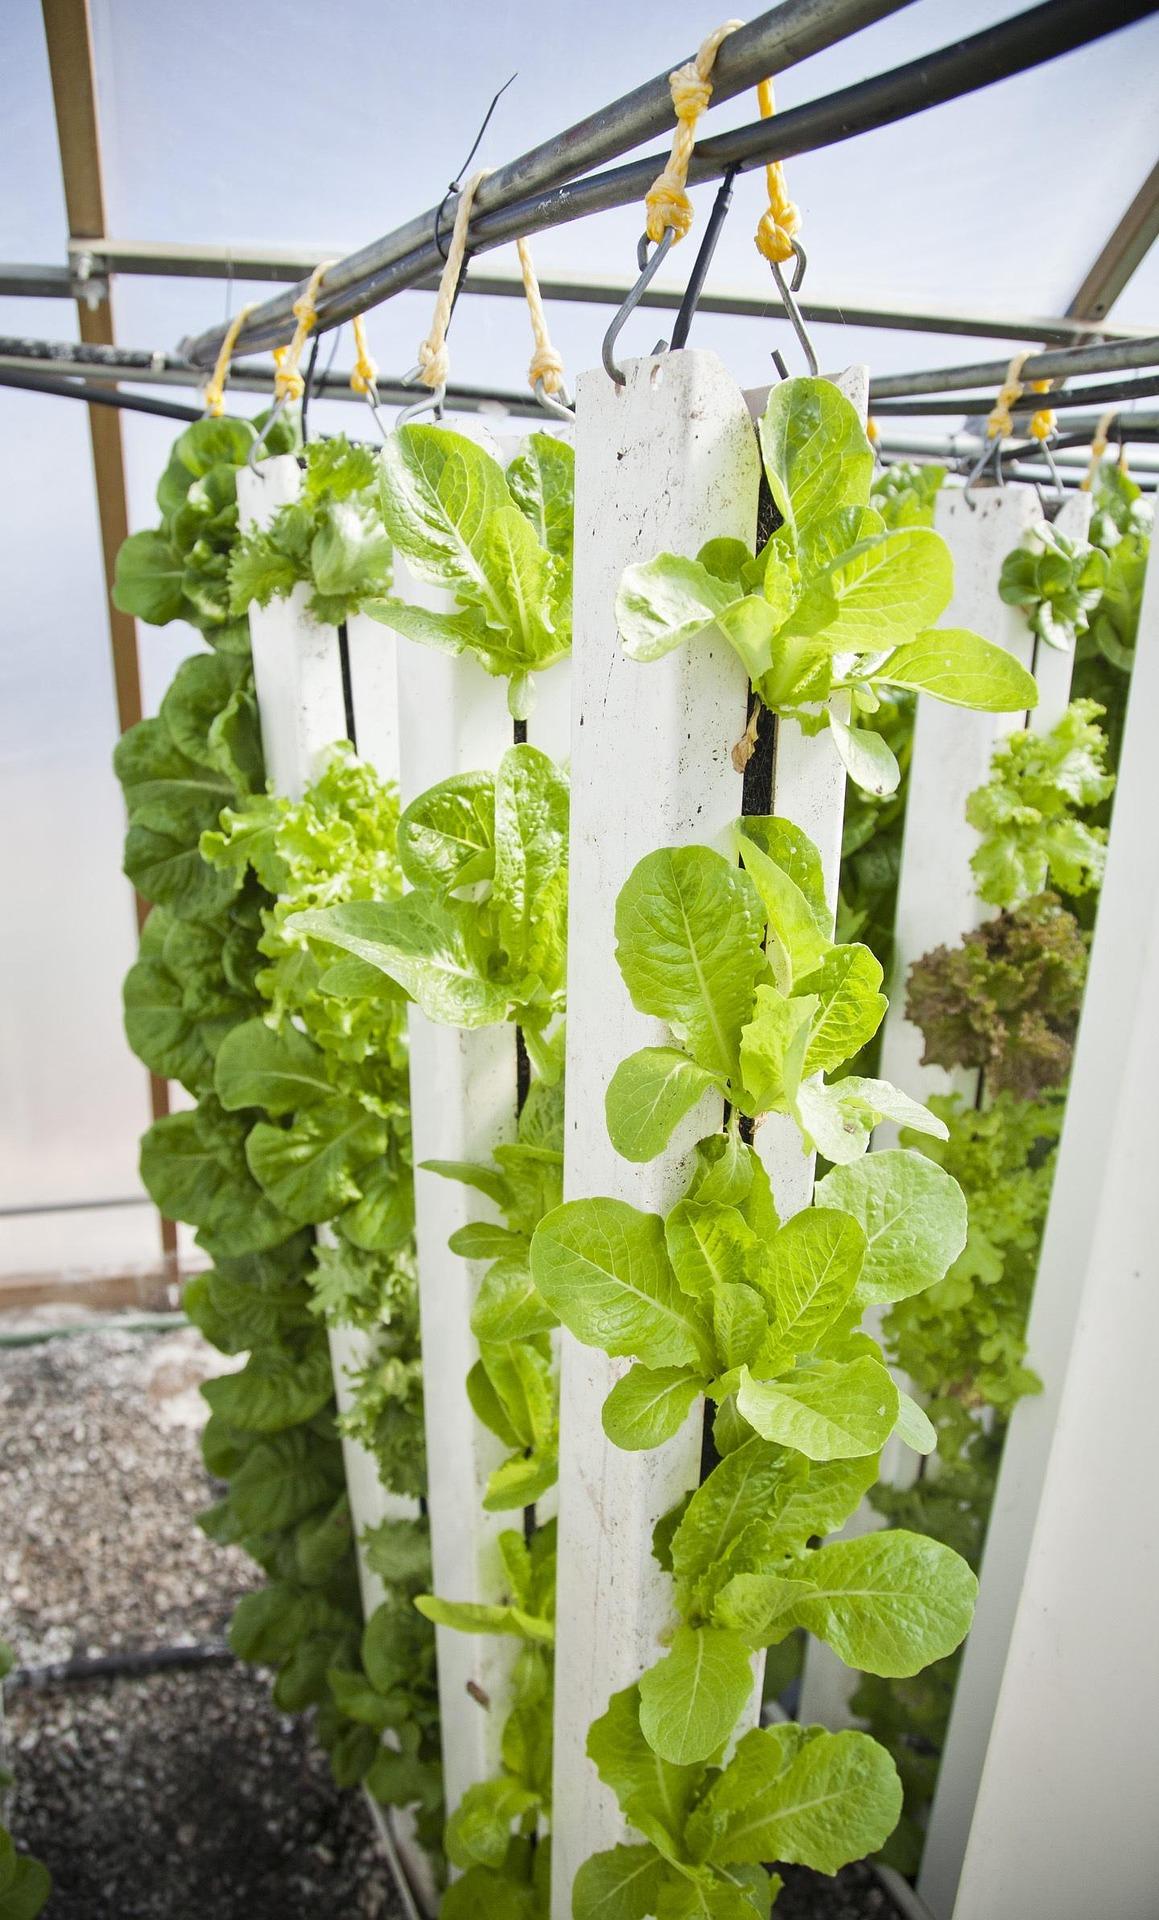
Bomba maalumu za rangi nyeupe zikwa zimepangwa kwa ustadi ikiwa na mshimo pande zote, huku ndani yake mimea ya kijani kibichi ikiwa imestawi vizuri, huu ni mfano bora wa kilimo cha hayidroponi kinachowezesha mimea kustawi bila udongo kwa kutumia virutubisho vilivyoyeyushwa kwenye maji.